Toshiba EMU (Roca Line)

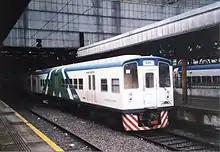
First Metropolitano Livery

These EMUs have three double doors on each side of all cars. Doors are opened by the driver and closed by the conductor, using a panel next to the first and last doors of each car. Doors can also be closed from the cabin, if necessary. A security device blocks the train to depart a station if any doors are still open.